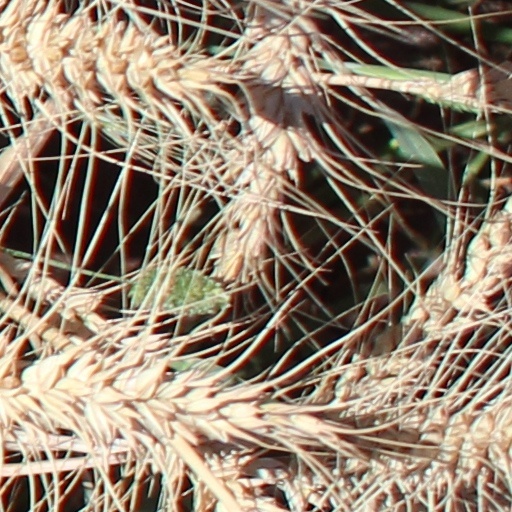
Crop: wheat